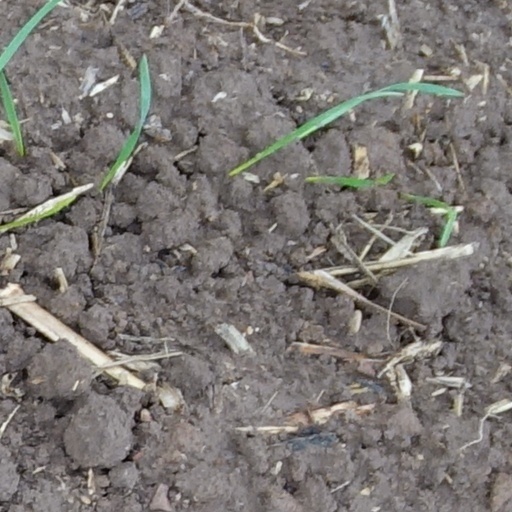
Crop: wheat